Alice Hollister

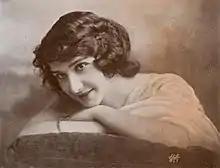

Born in Worcester, Massachusetts, Hollister was the last of six siblings. Her parents Pierre Napoleon Berger, a grocery clerk, and Marie Alphonse Foisy were both of French-Canadian ancestry. Convent educated in the United States and Canada, in 1905 she began to work as an artist and lived with her brother Henry in Manhattan, along with his wife and three children.